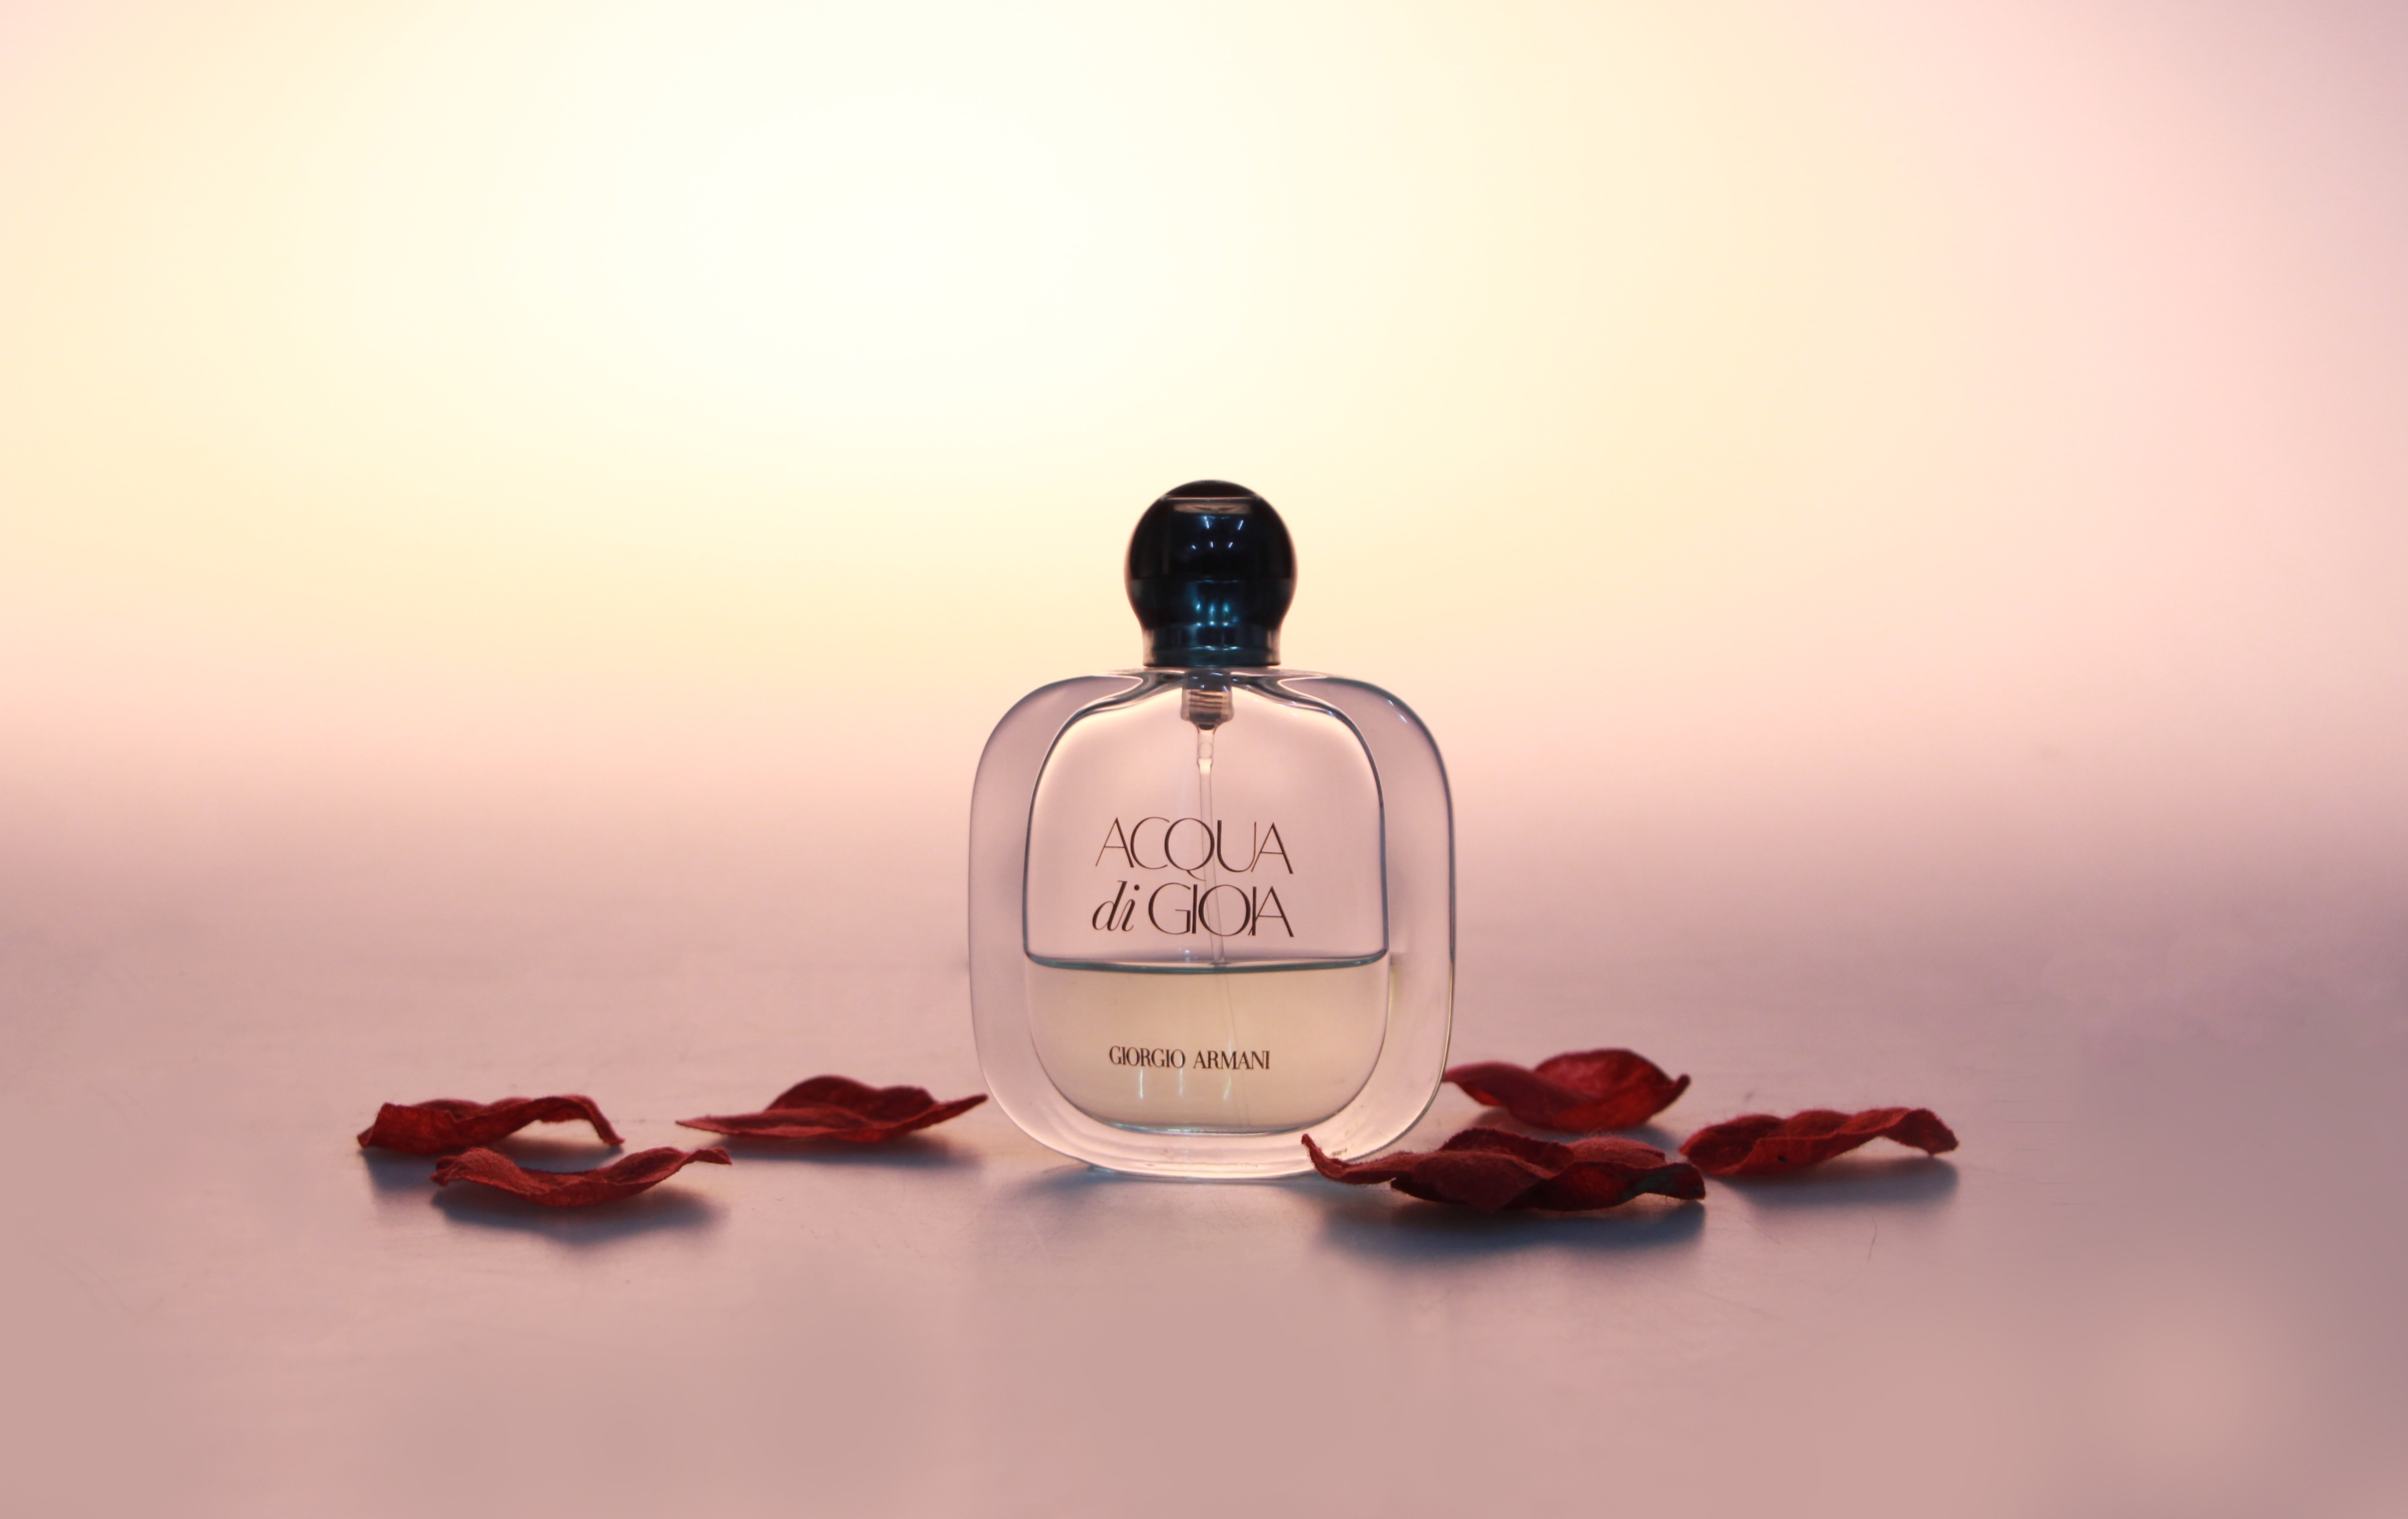
hand, petal, red, color, bottle, glass bottle, beauty, liqueur, perfume, cosmetics, flavor, distilled beverage